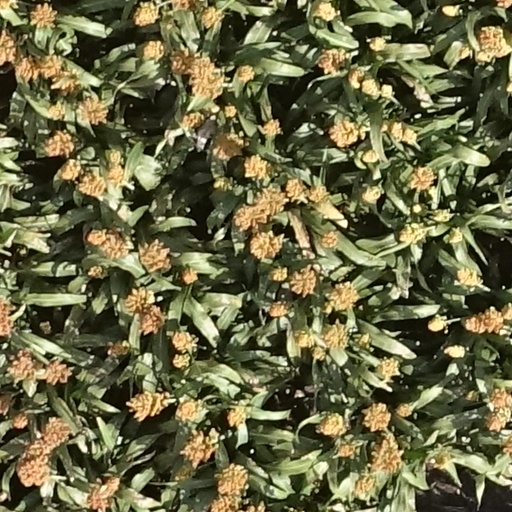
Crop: sorghum